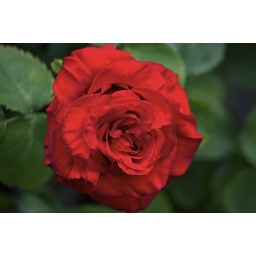
A red rose in the the gardens of st. Luke's church berry street liverpool june 2010